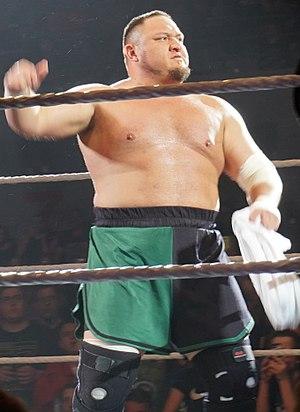
Samoa Joe, de son vrai nom Nuufolau Joel Seanoa, né le 17 mars 1979 dans le Comté d'Orange en Californie, est un catcheur américain. Il travaille actuellement à la World Wrestling Entertainment, dans la division Raw, en tant que commentateur.